Wilfrid Laurier University

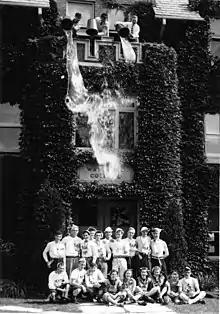
Waterloo College freshmen gathered in front of Willison Hall during initiation week 1947, with seniors on the balcony above them dumping water on them

It became affiliated with the University of Western Ontario ("Western") in 1925 and introduced honors degree programs in the arts.